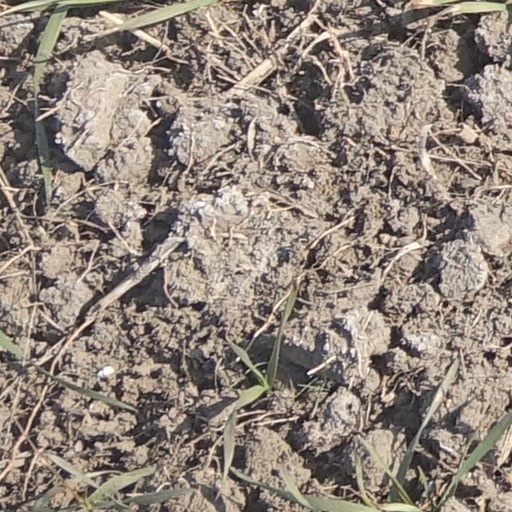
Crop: wheat